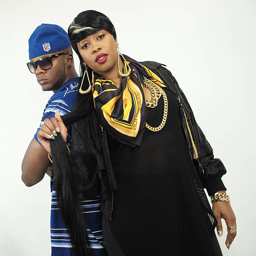
hip hop artist pose for photos .